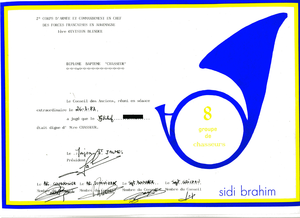
Diplome Baptieme Chasseur
En France, le corps des chasseurs à pied est une subdivision de l'arme de l'infanterie dans l'Armée de terre française. Ce corps d'infanterie légère créé par Ferdinand-Philippe, duc d'Orléans à partir de 1837 est constitué des unités existantes et dissoutes partageant ses traditions, portant sa tenue bleue et se reconnaissant au travers de l'unique drapeau des chasseurs symbole de leur unité et de la cohésion de ce corps d'élite.